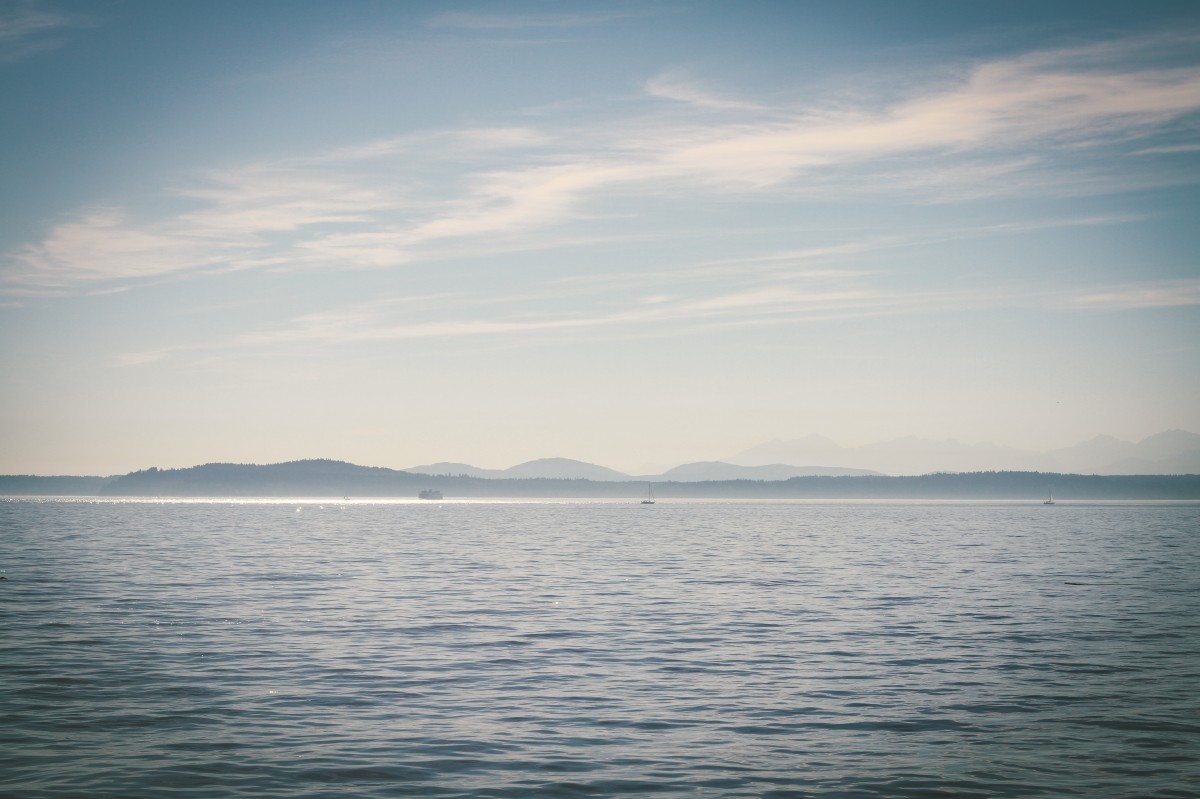
Tags: coast, ocean, horizon, cloud, sky, sunrise, sunset, sunlight, morning, shore, lake, dawn, dusk, reflection, vehicle, bay, body of water, loch